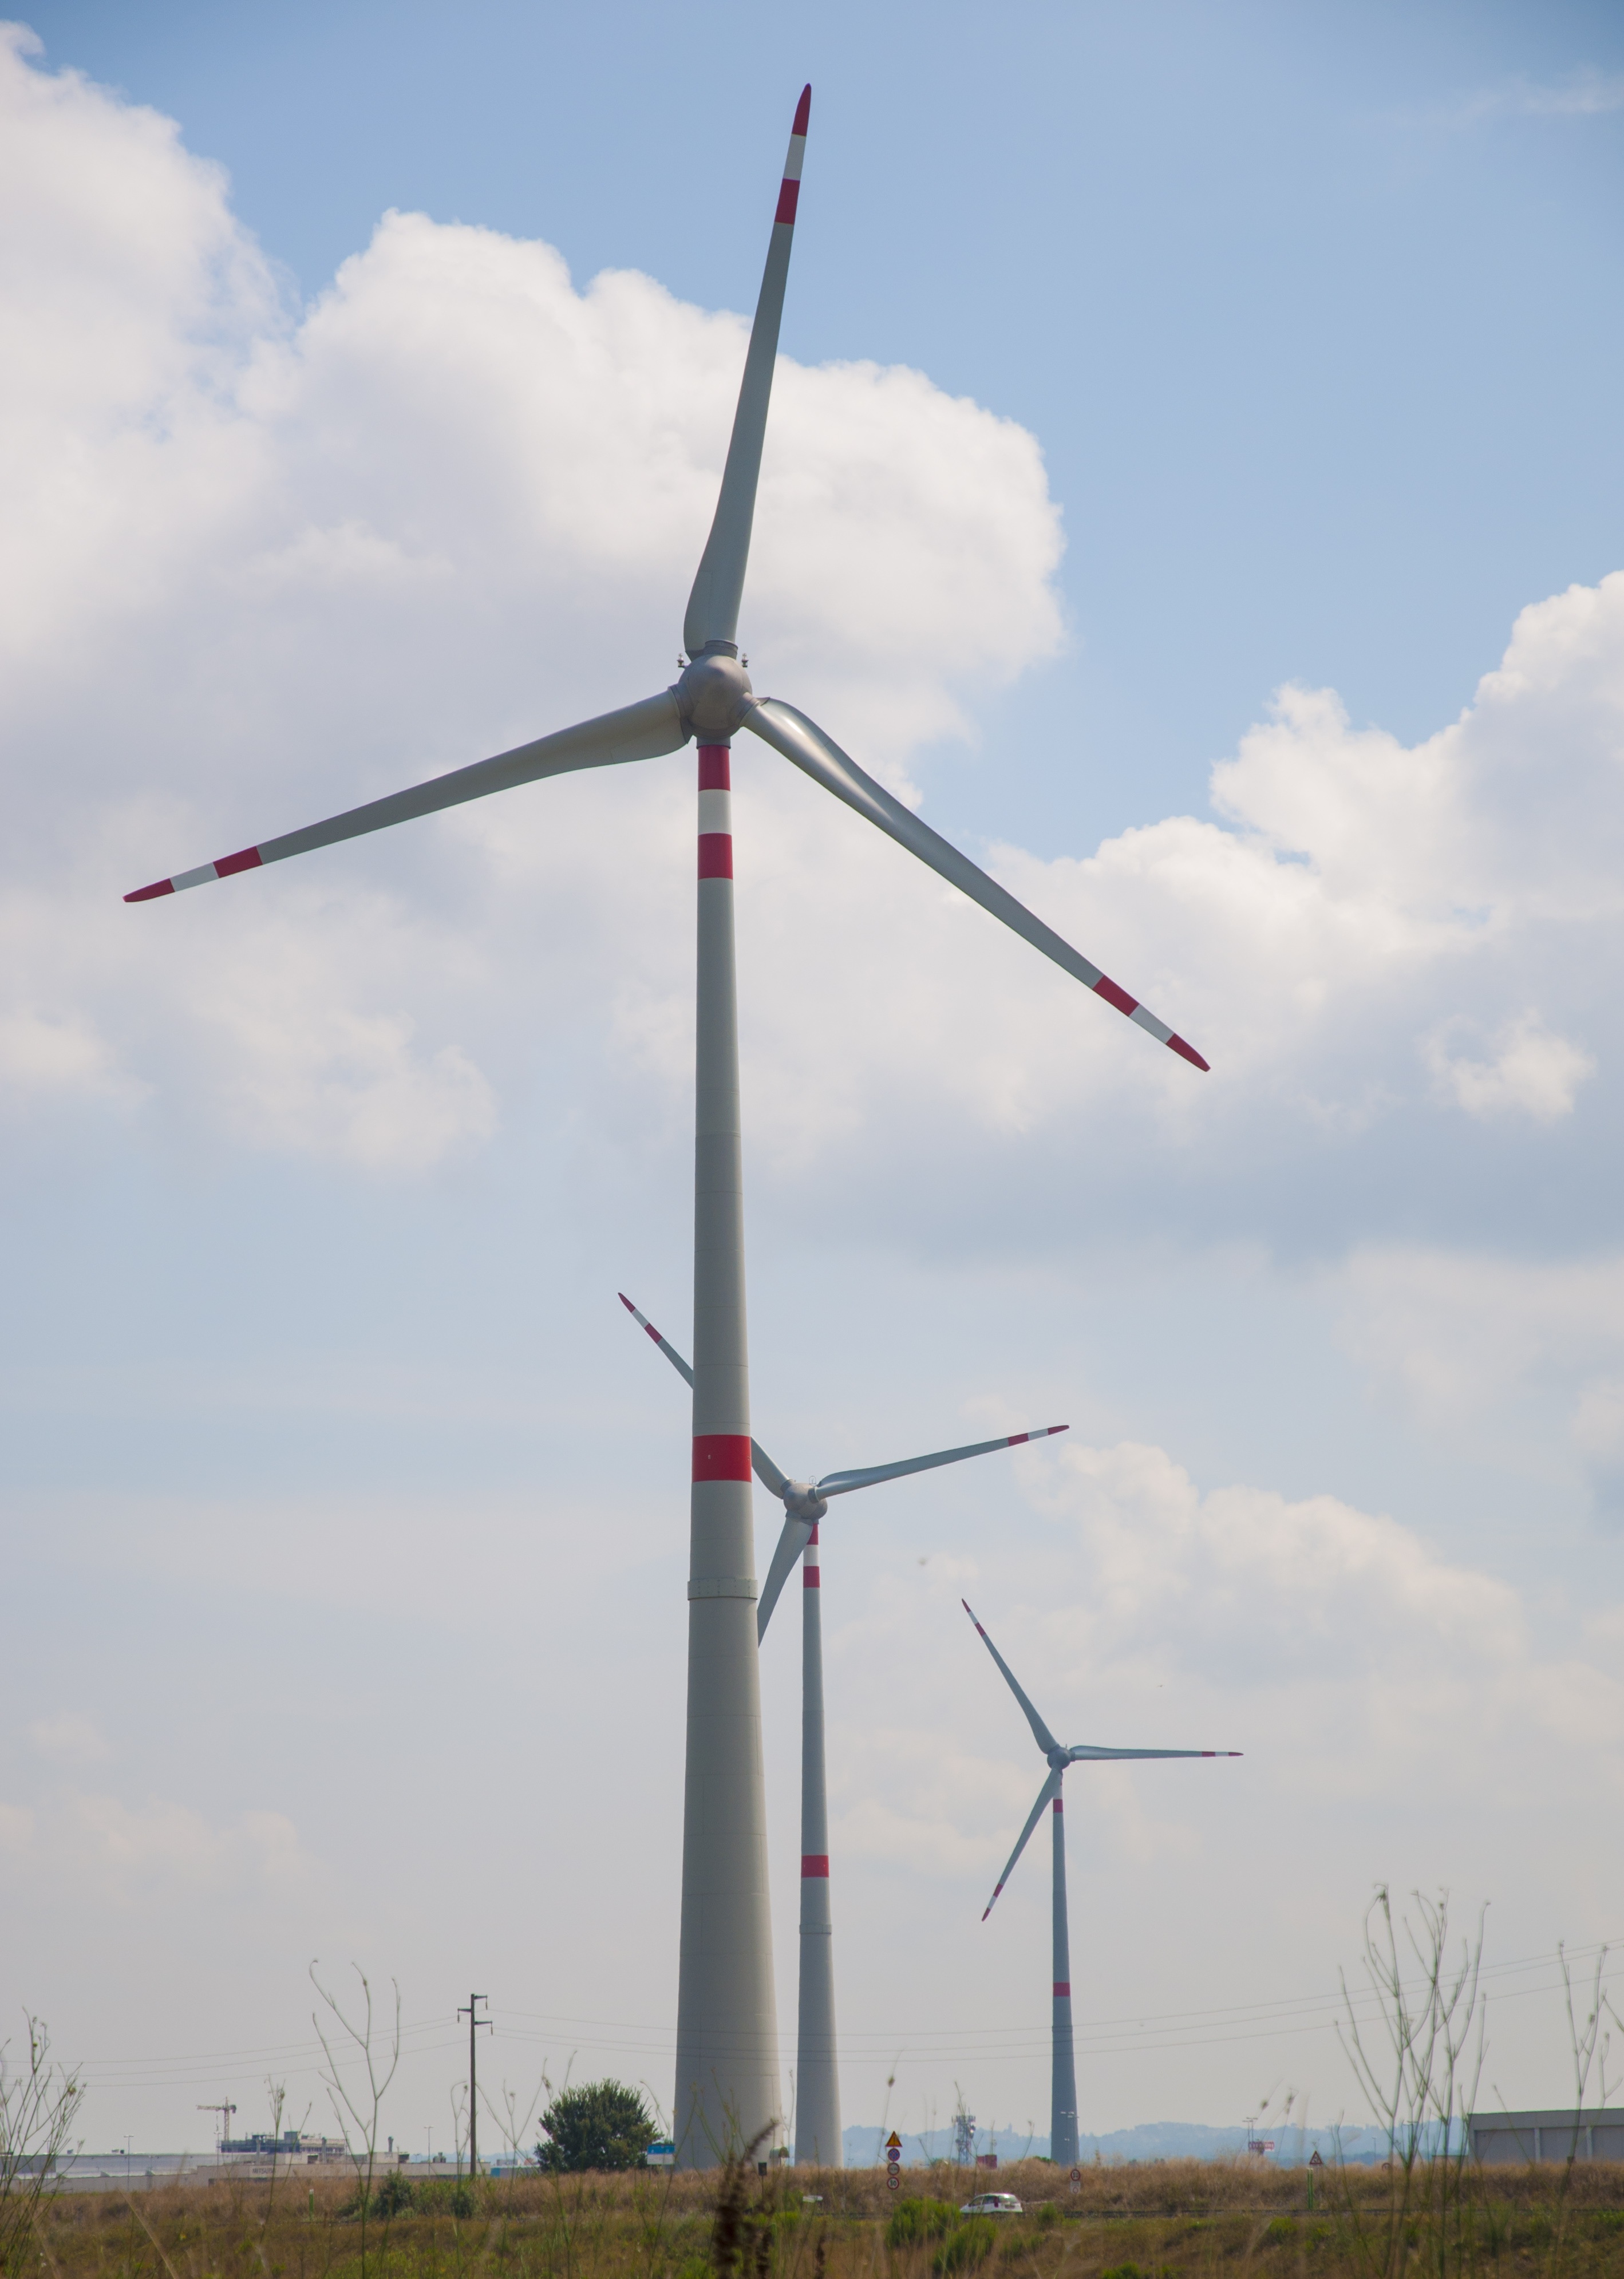
windmill, wind, mast, machine, wind turbine, energy, mill, wind farm, renewable energy, wind turbines, pontedera